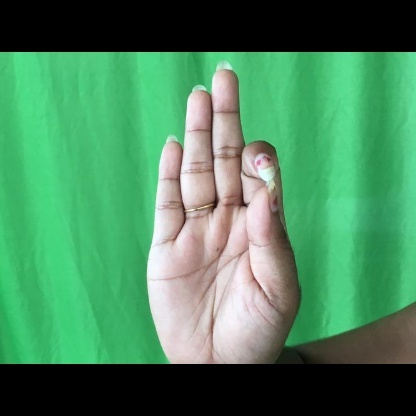
Mudra: Aralam